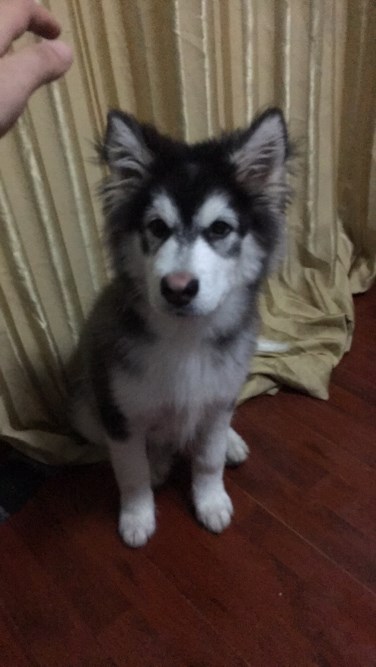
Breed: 1324-n000004-malamute